Phineas Riall

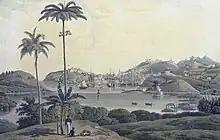
A View of the Town of St George on the Island of Grenada taken from the Belmont Estate, dedicated to Riall and published in 1819

On 18 February 1816, he was appointed Governor of Grenada, a post he held until 1823. Thereafter, he appears to have seen very little service, although he was knighted in 1833 and eventually became full general on 23 November 1841. He was also successively Colonel of the 74th Regiment of Foot (1835–1846) and the 15th (Yorkshire East Riding) Regiment of Foot (1846 to his death)